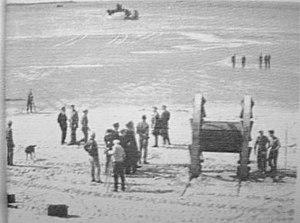
Le Panjandrum, également connu sous le nom The Great Panjandrum, est un engin propulsé par roquettes, chargé d'explosifs conçus par l'armée britannique pendant la Seconde Guerre mondiale.